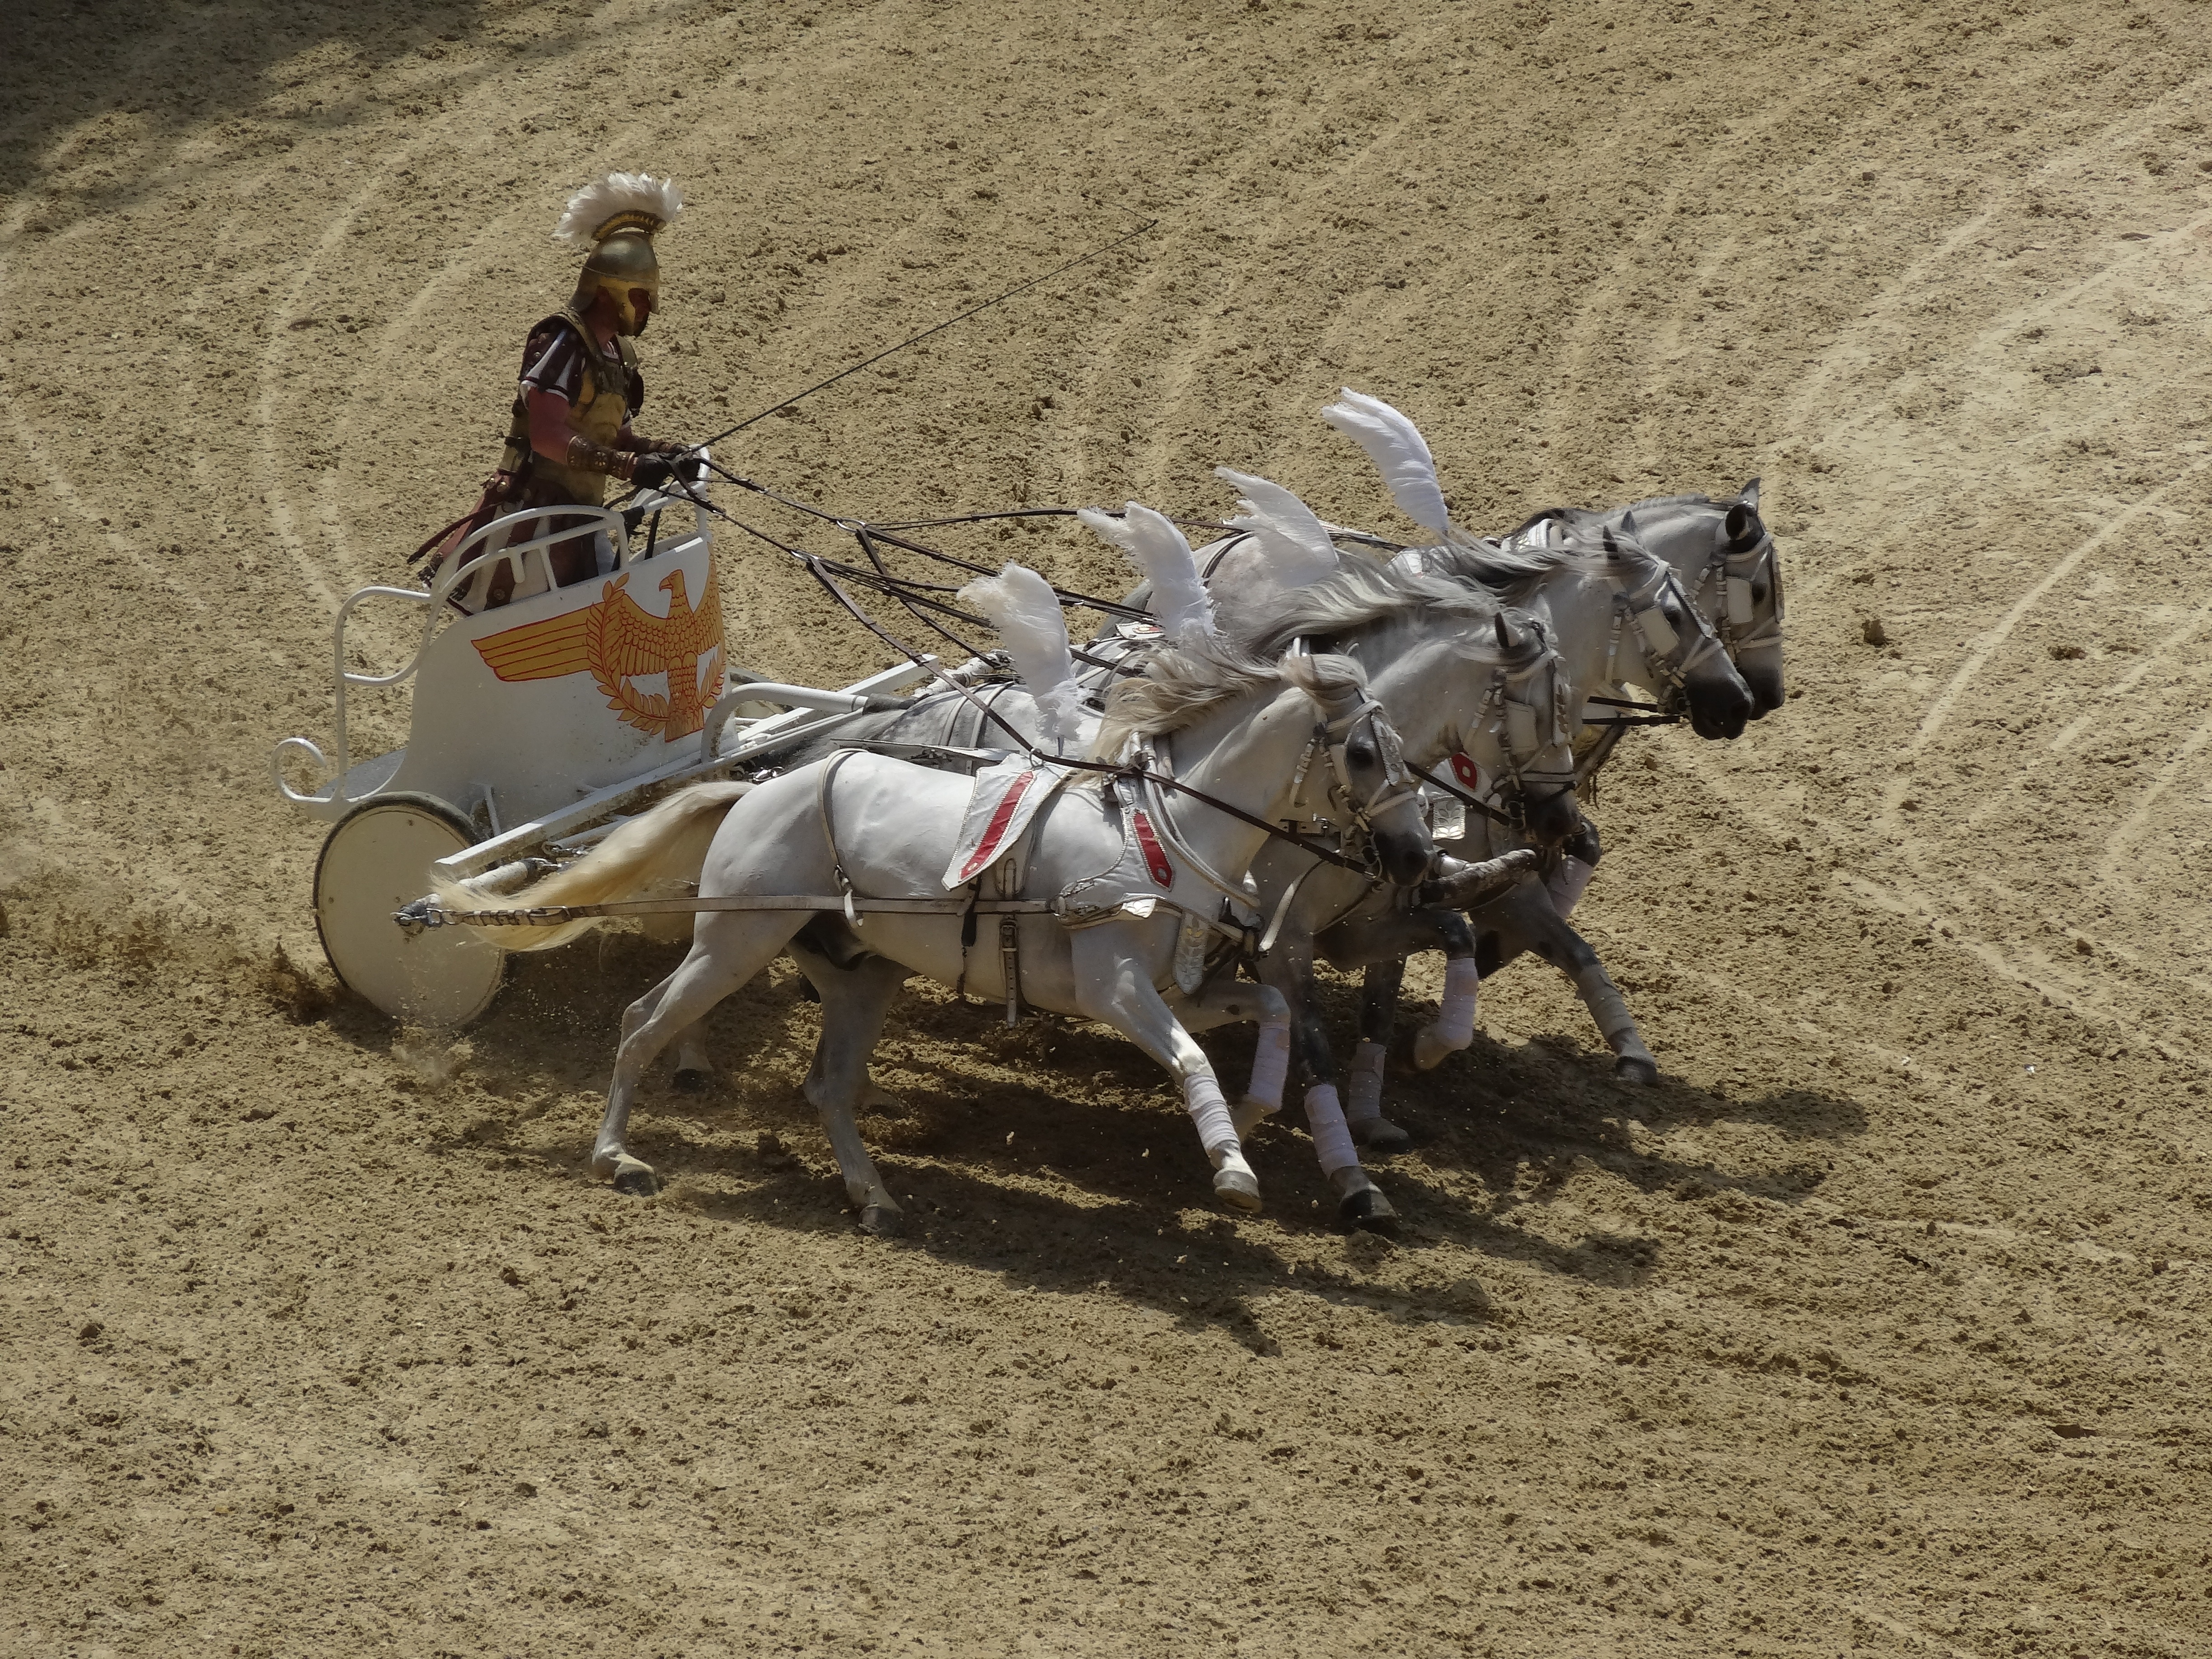
sand, white, horse, soil, rein, historic, race, horses, empire, arena, rome, roman, chariot, rodeo, pack animal, traditional sport, cattle like mammal, horse like mammal, ecoregion, horse harness, horse tack, chariot racing